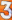
Number: 3